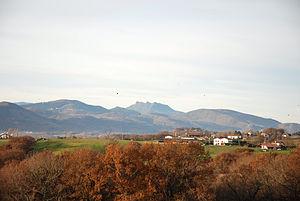
Ahetze est une commune française, située dans le département des Pyrénées-Atlantiques en région Nouvelle-Aquitaine.